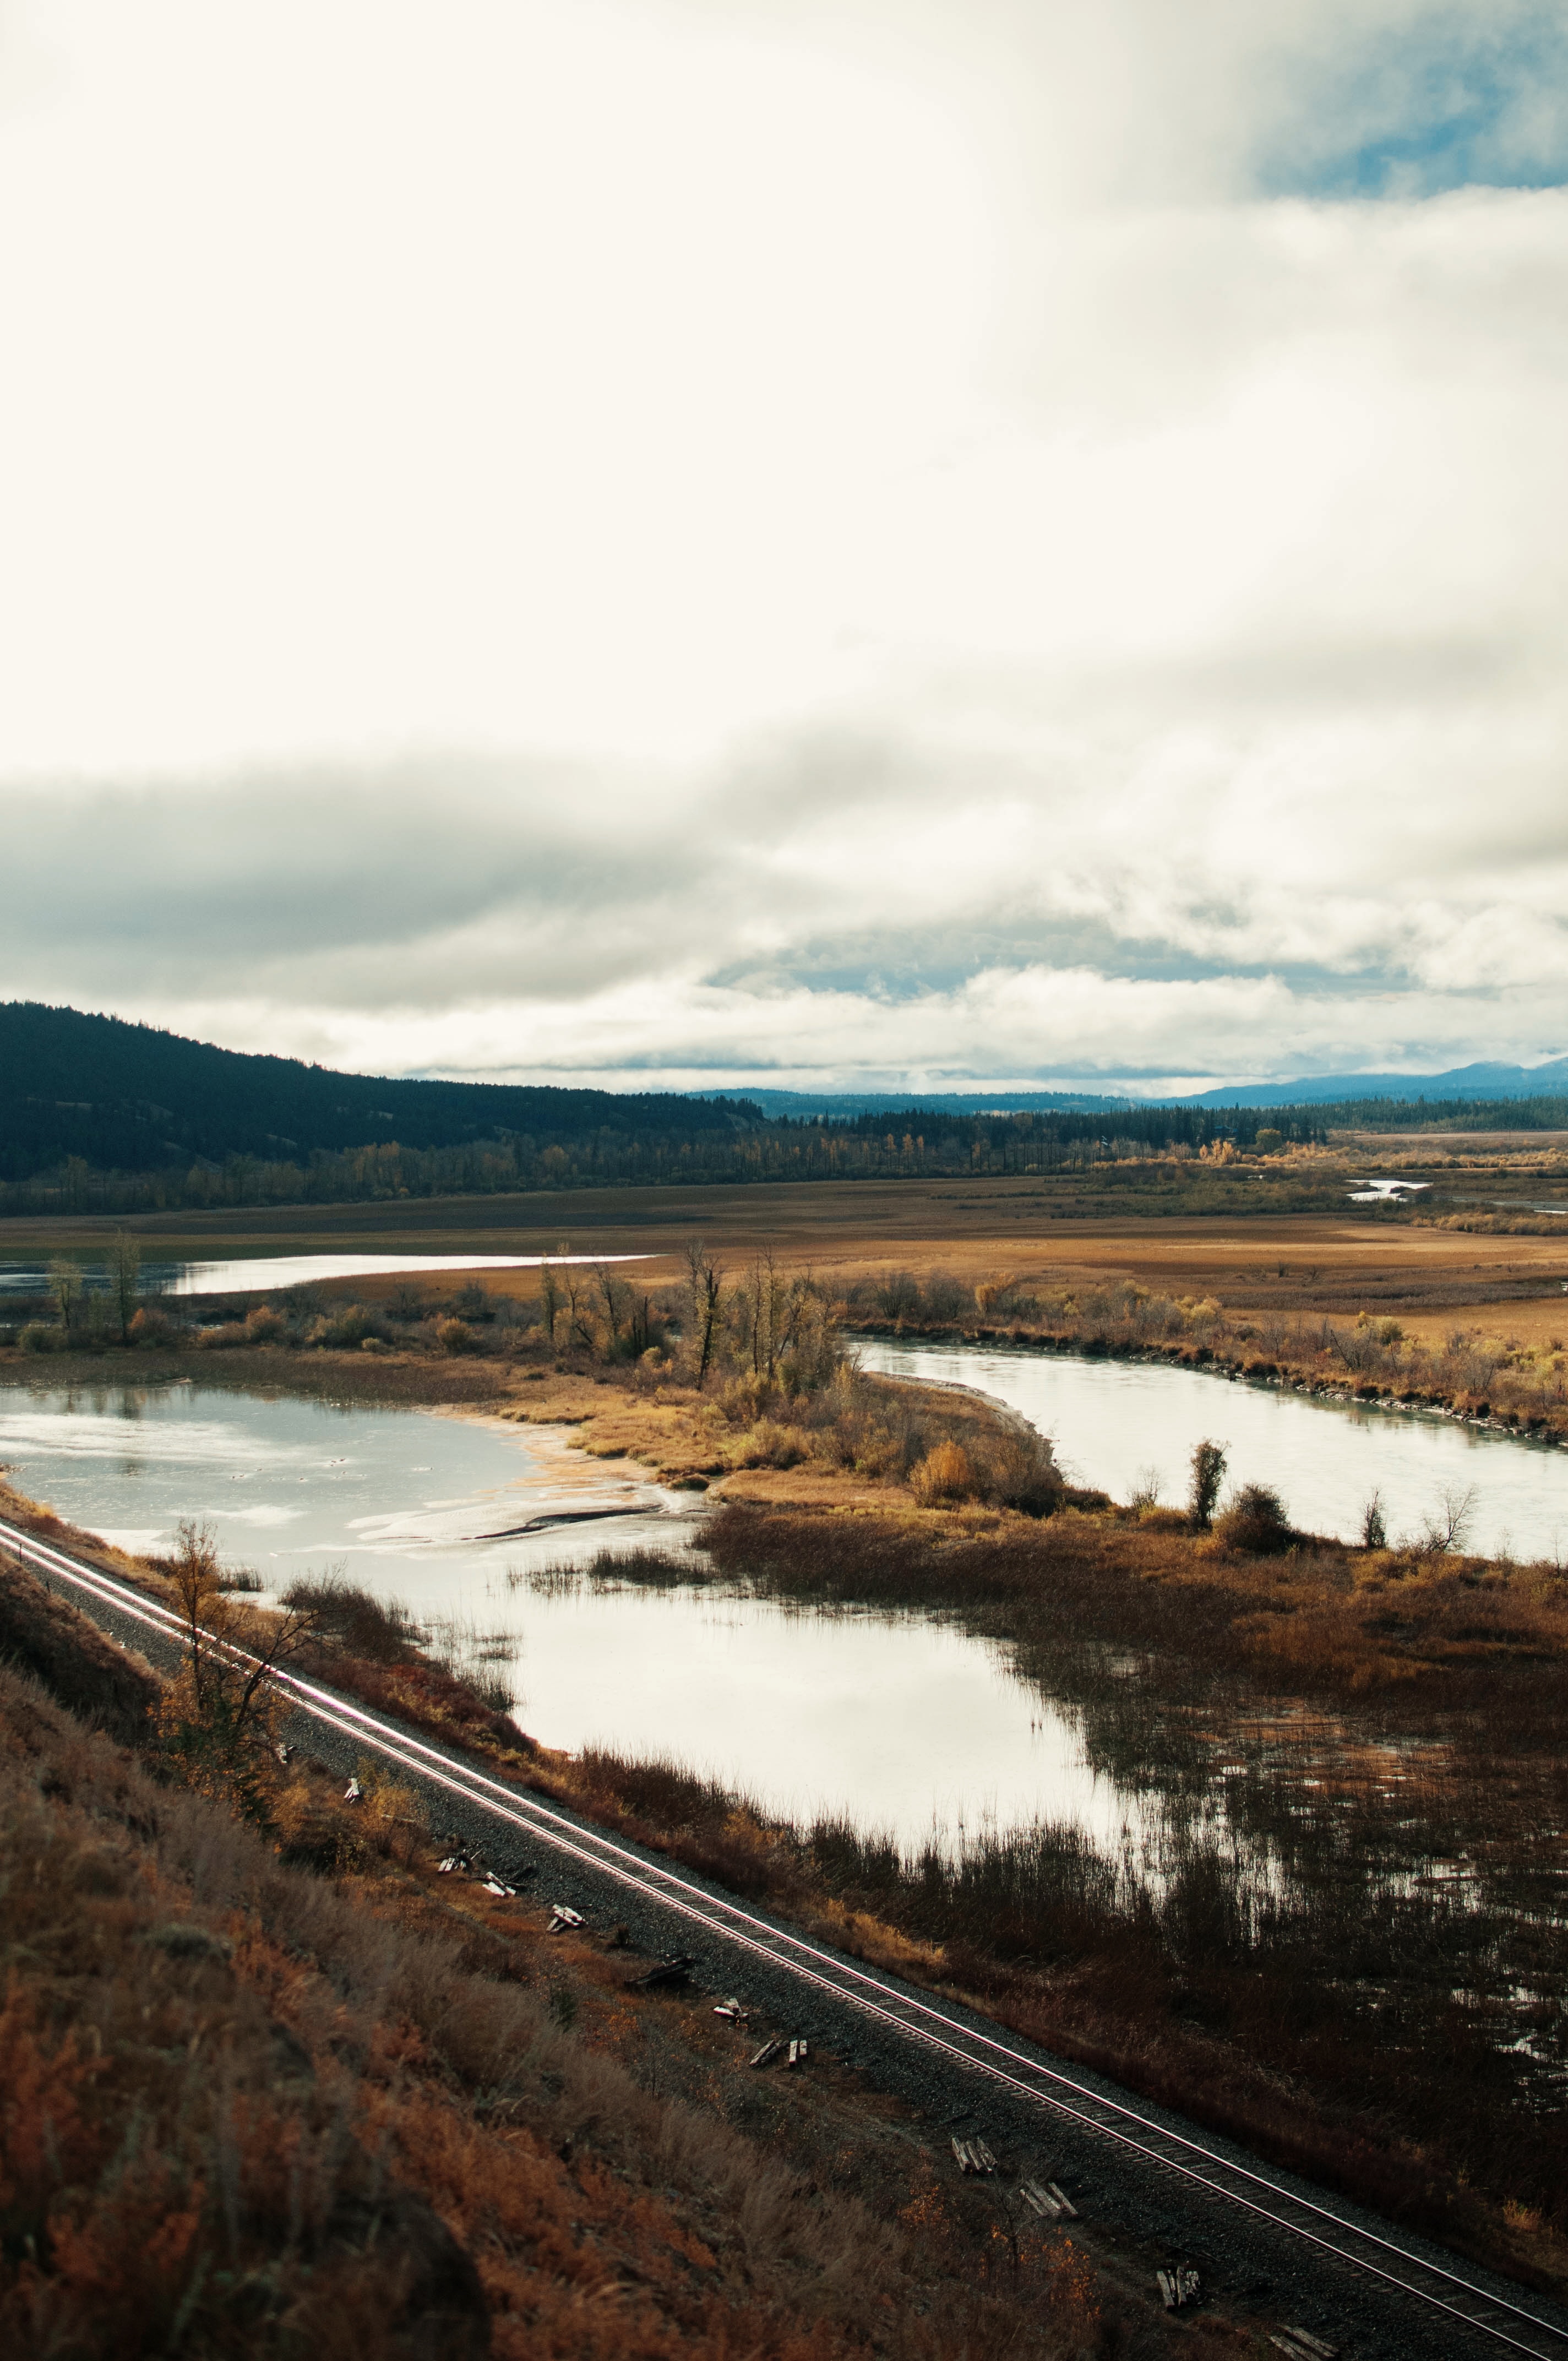
landscape, sea, coast, water, nature, ocean, horizon, mountain, snow, winter, cloud, sky, sunrise, bridge, morning, shore, wave, lake, dawn, river, dusk, evening, reflection, weather, bay, reservoir, body of water, wetland, loch, atmospheric phenomenon